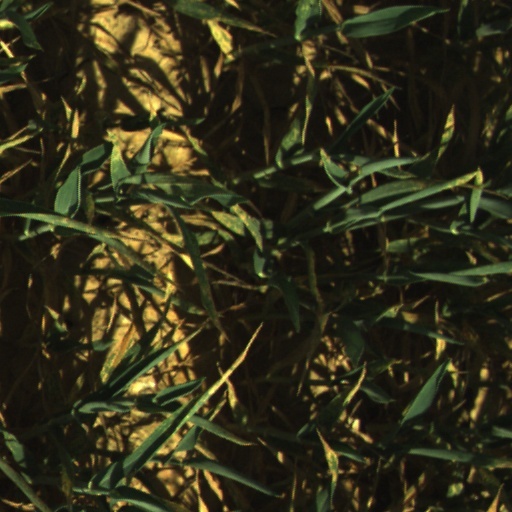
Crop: wheat